John White (Welsh lawyer)

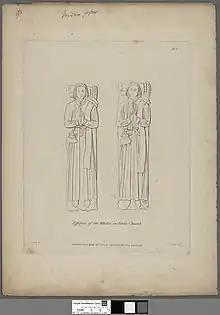
Portrait of Effigies of the White's in Tenby Church

John White (1590 – 29 January 1645) was a Welsh lawyer and politician who sat in the House of Commons from 1640 to 1645. His work "The first Century of Scandalous Malignant Priests" (1643) earned him the nickname "Century White".